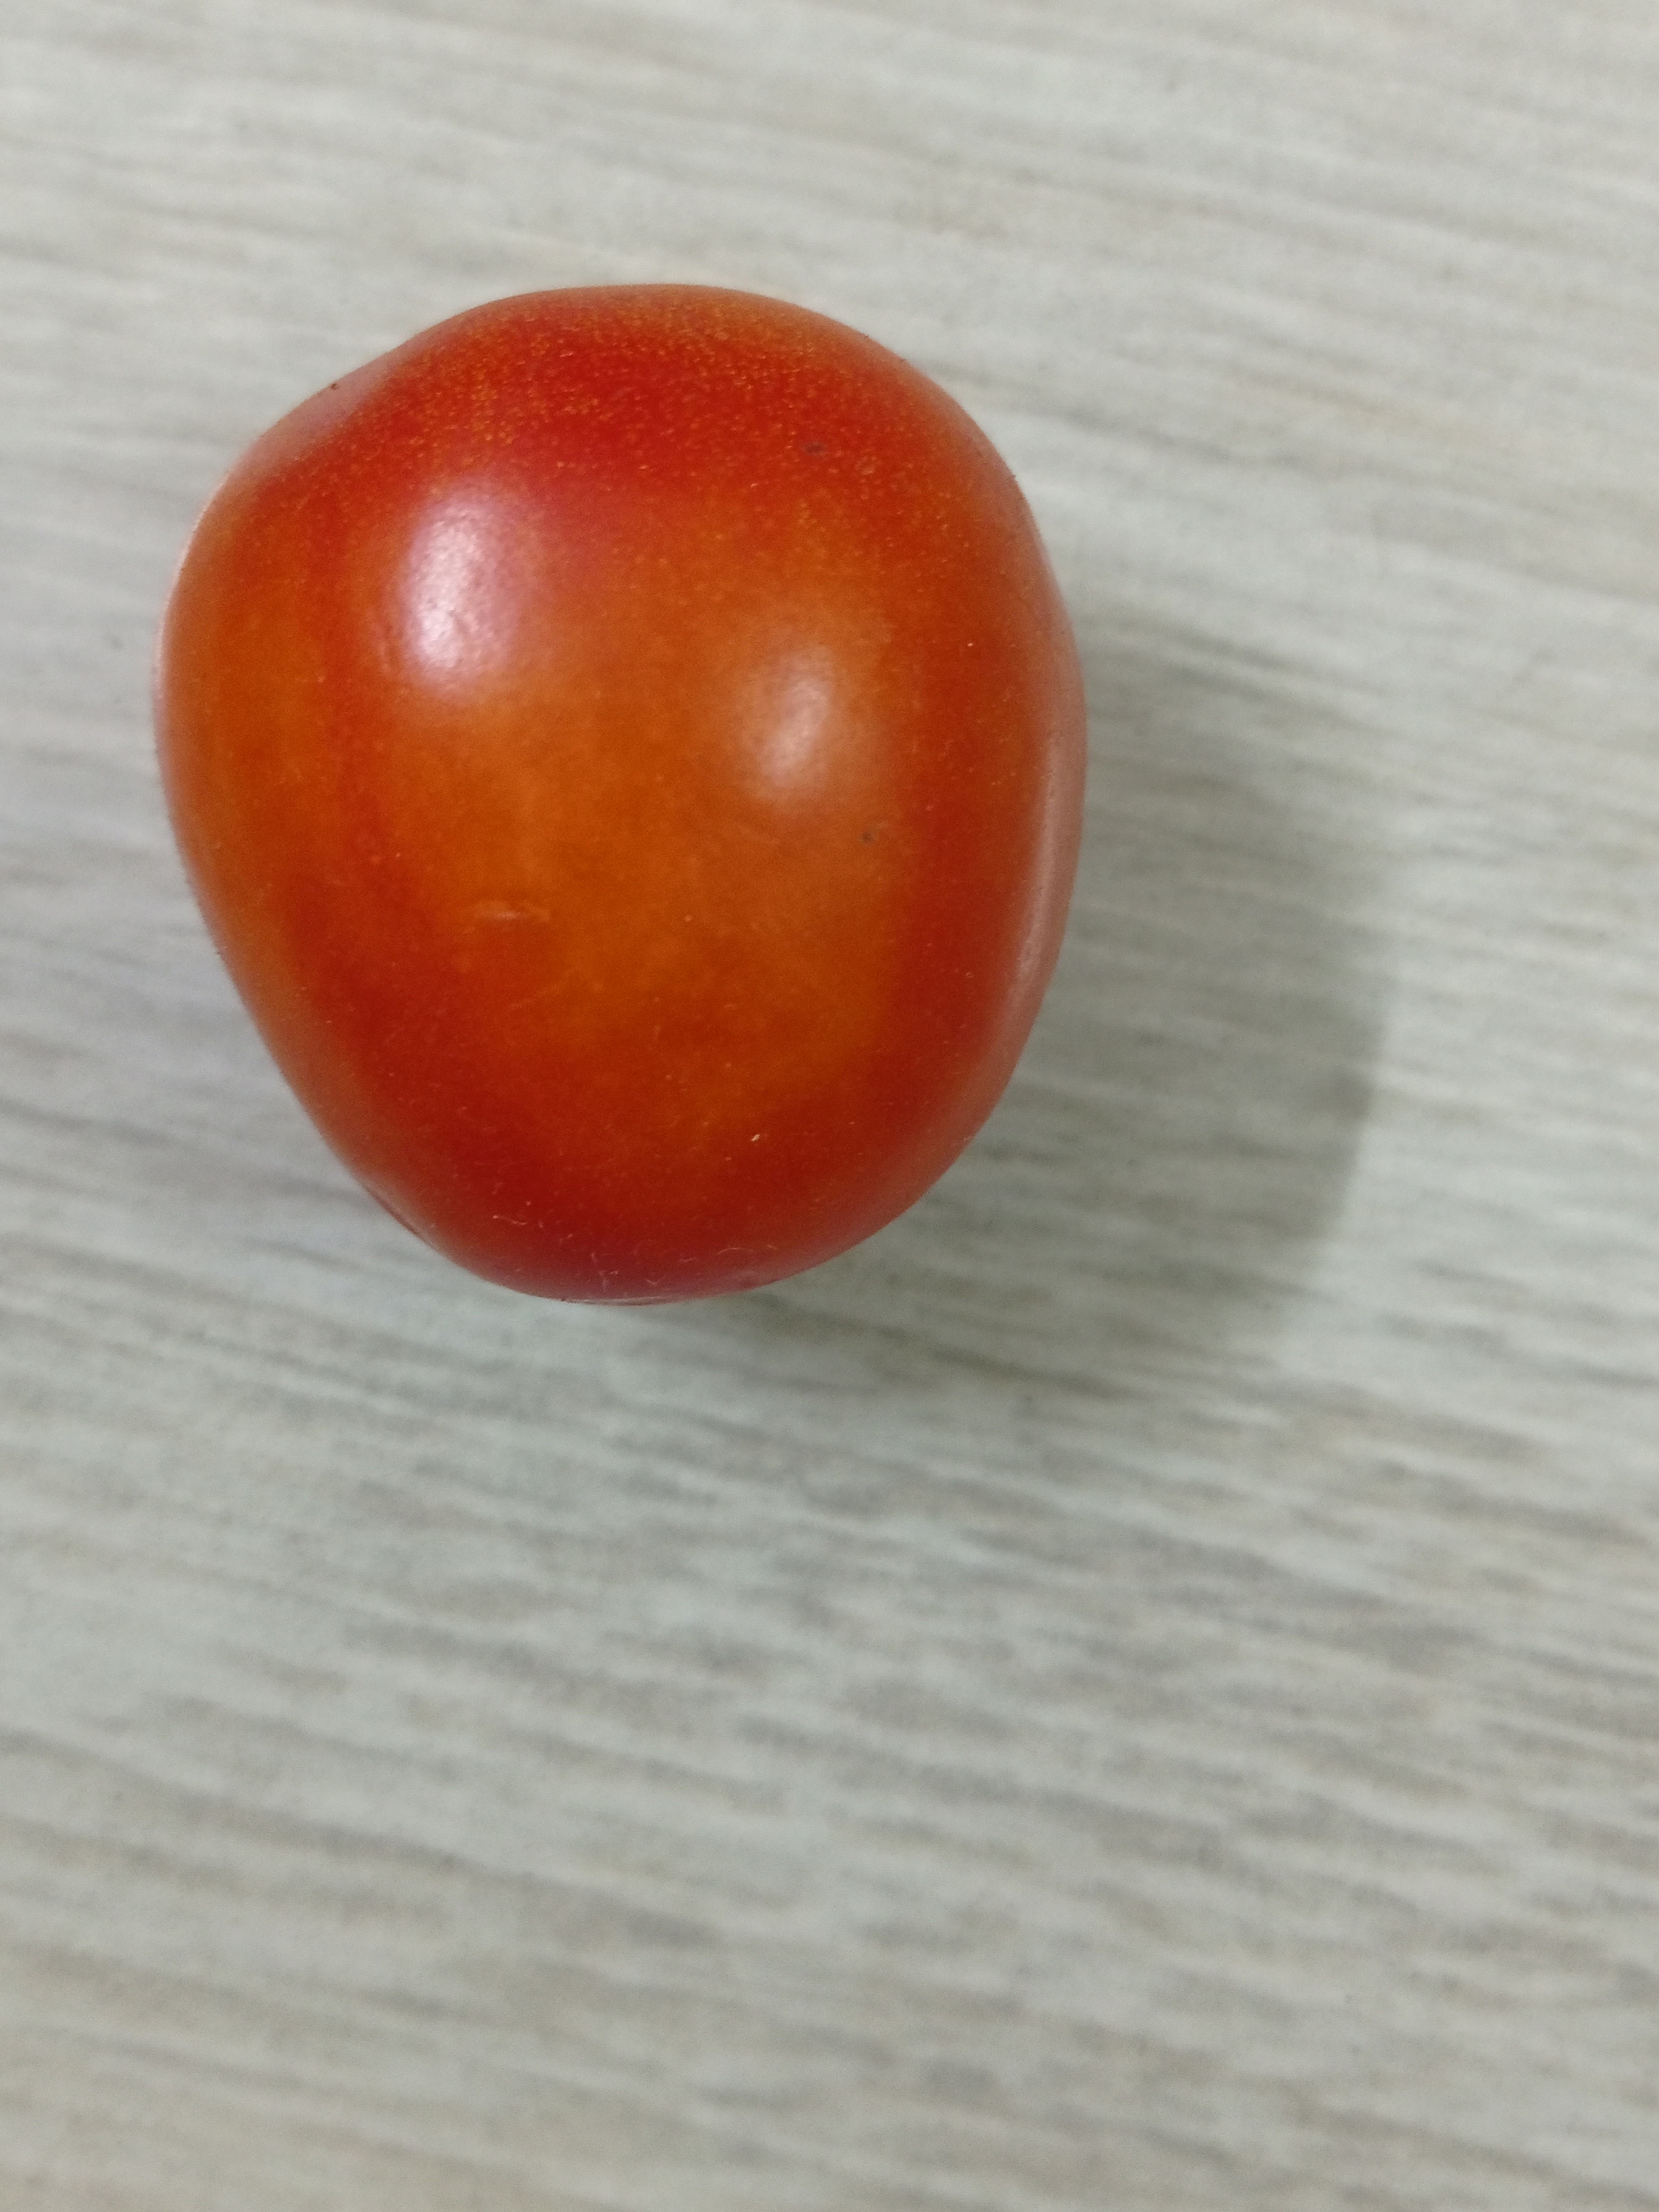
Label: Fresh